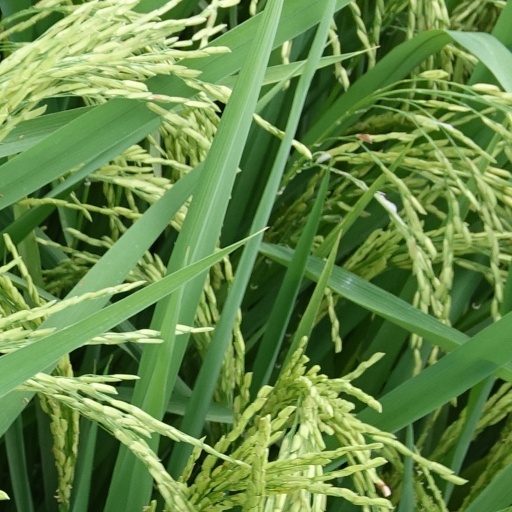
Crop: rice